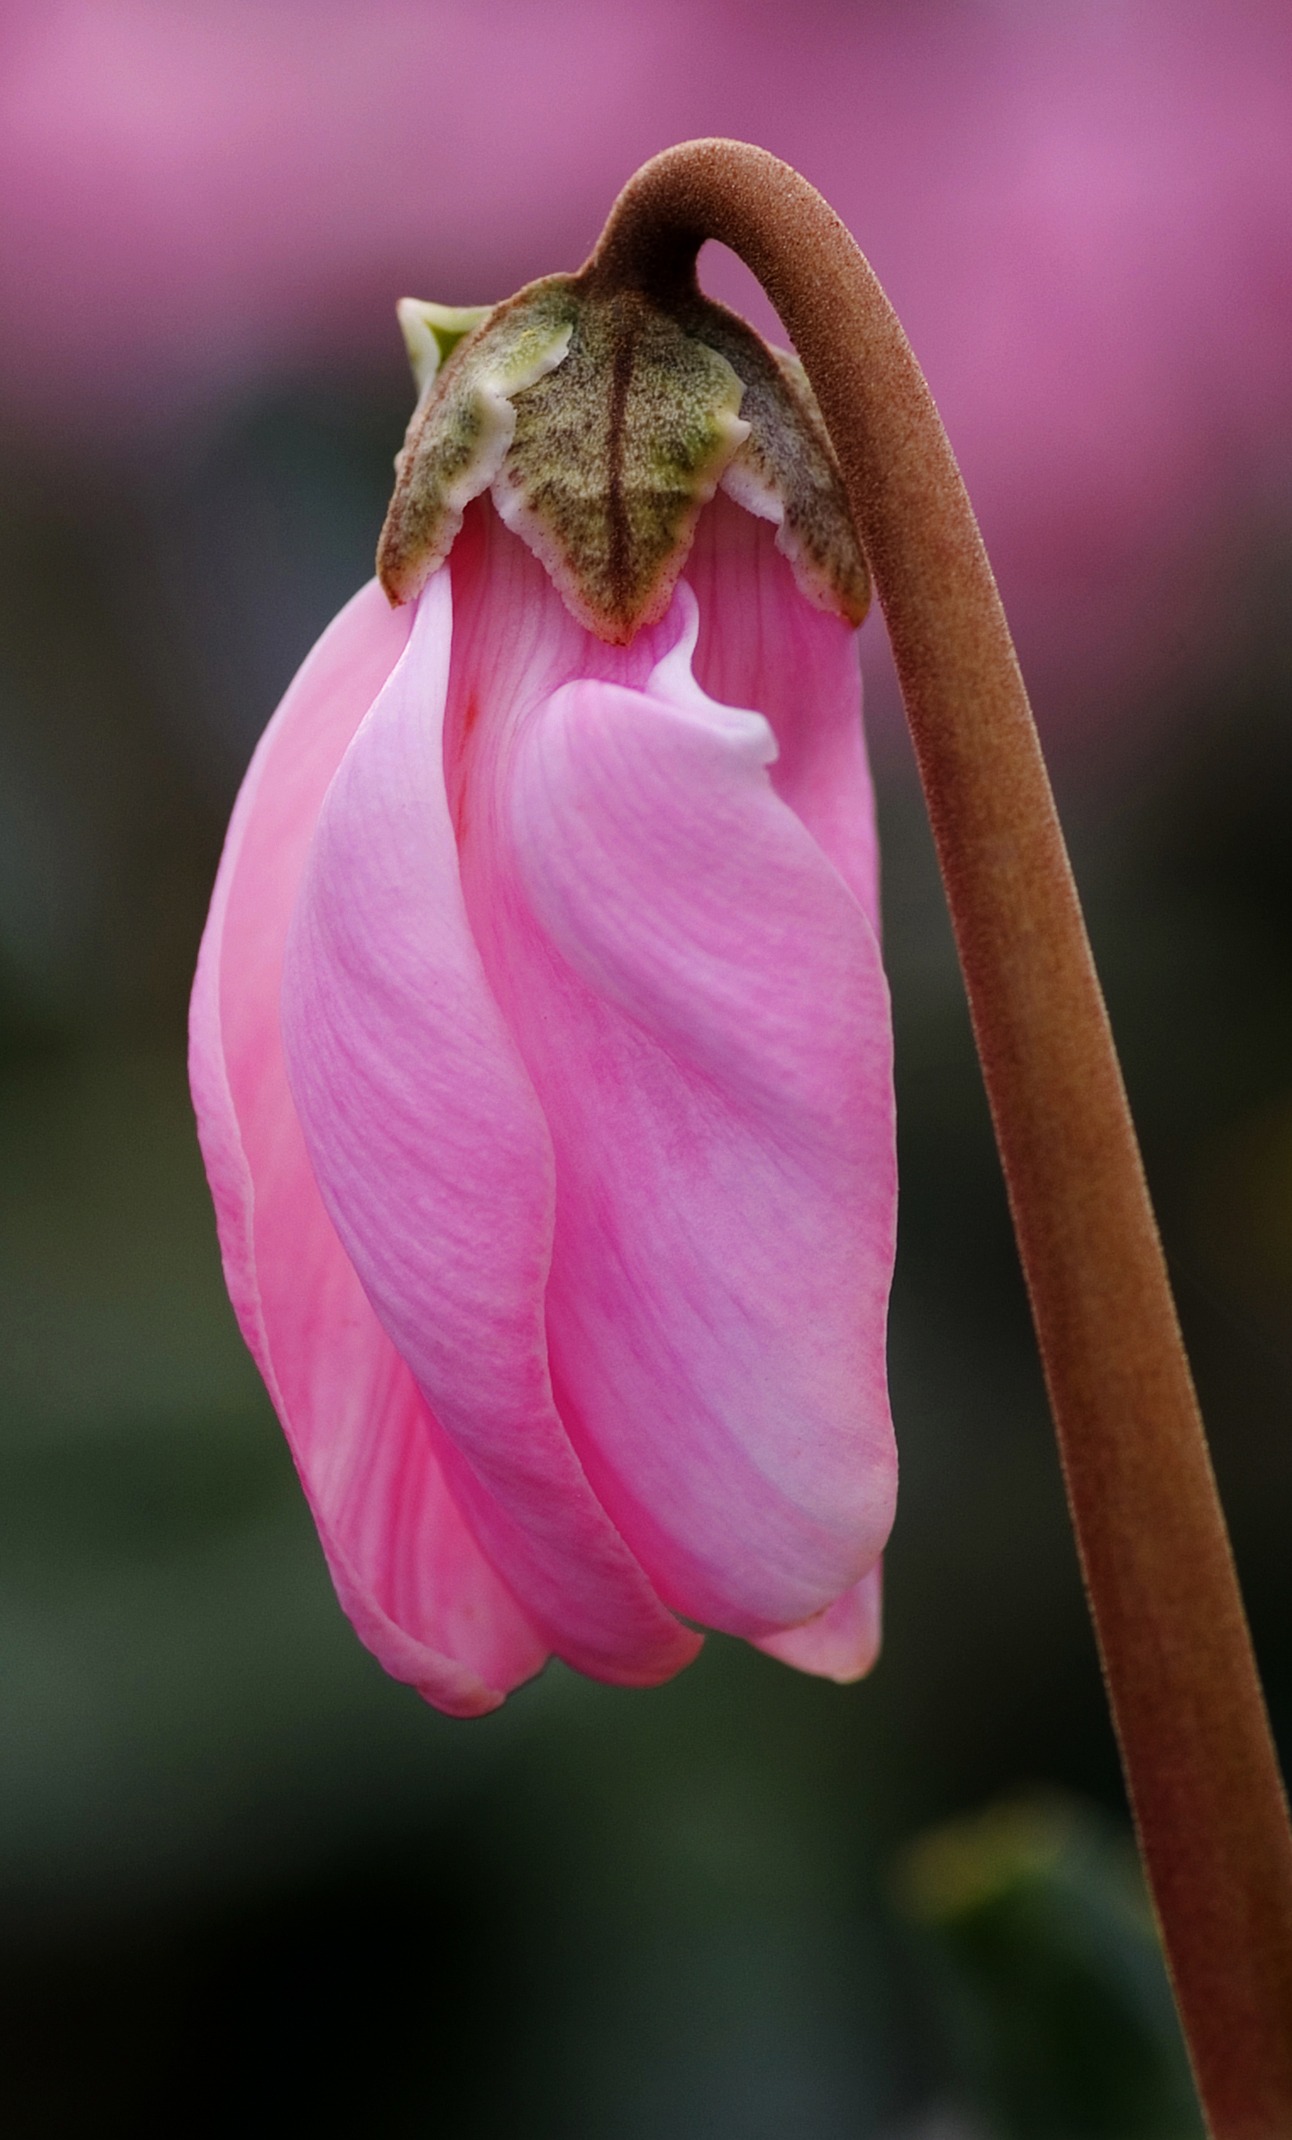
nature, blossom, plant, flower, petal, bloom, pink, flora, close up, cyclamen, bud, macro photography, flowering plant, rooms cyclamen, primrose greenhouse, plant stem, land plant, primulaceae, persian cyclamen, cyclamen persicum, myrsinoidea